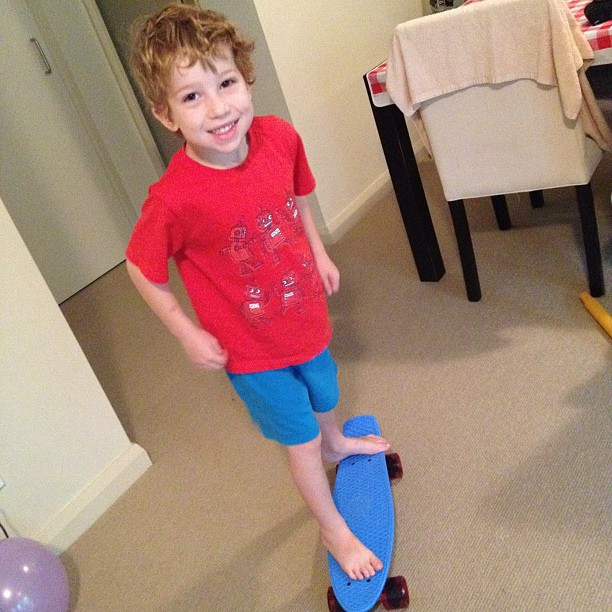
một cậu bé đang đứng trên chiếc ván ở trong phòng khách